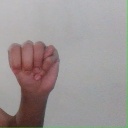
अक्षर: म